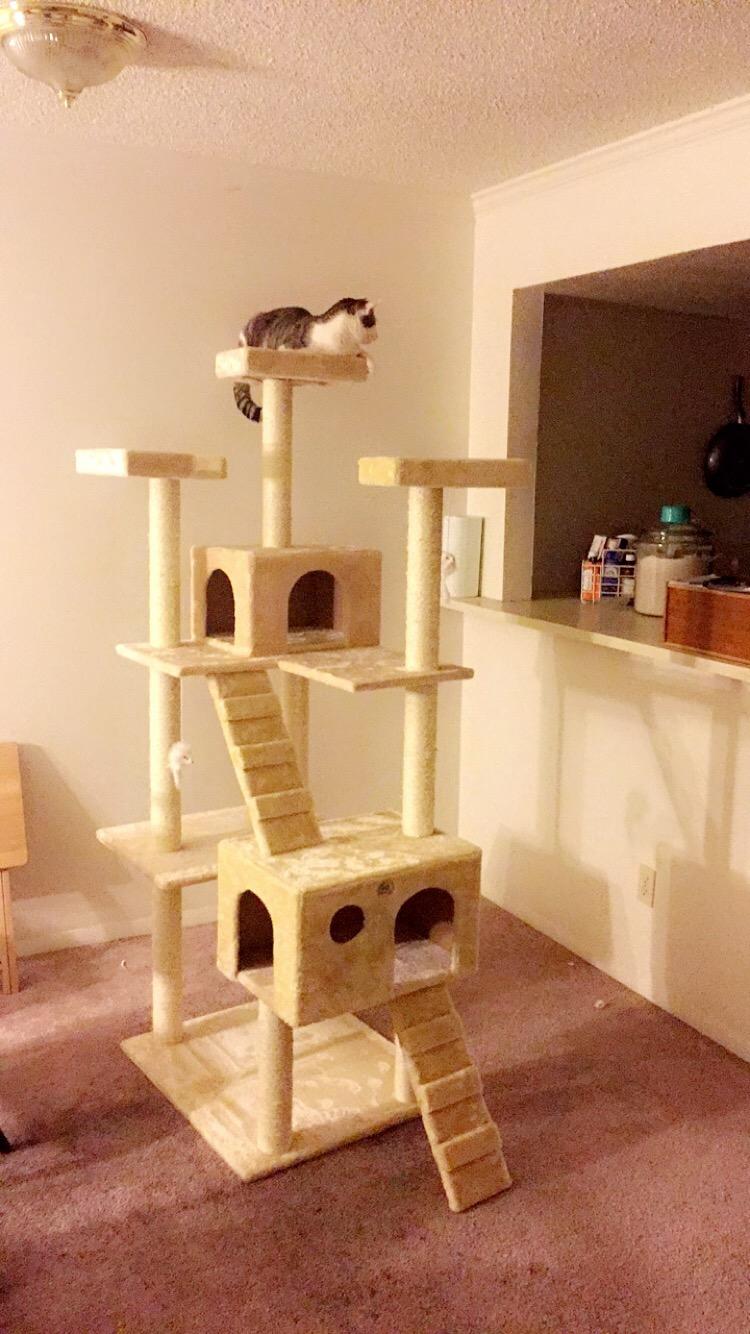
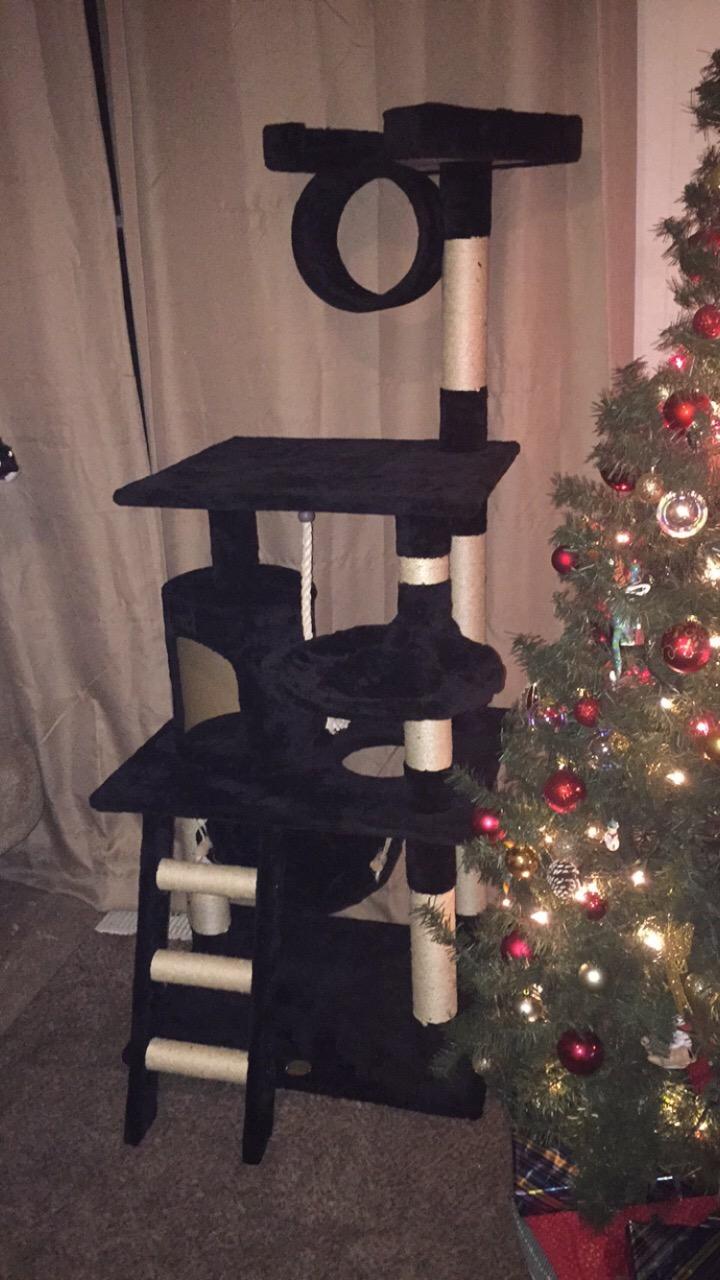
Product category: items_cat tree
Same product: no